If This Be Treason

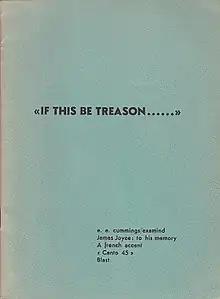
Original booklet

If This Be Treason ... is a 33-page booklet published privately in Italy in early 1948 by Olga Rudge, mistress of the American poet Ezra Pound. Pound, who lived in Italy with his wife from 1924 to 1945, was indicted "in absentia" for treason in 1943 by the United States District Court for the District of Columbia after he made hundreds of radio broadcasts, pro-Axis and deeply antisemitic, on behalf of Fascist Italy during World War II and the Holocaust in Italy. The title phrase had previously been used in a speech by Patrick Henry in 1765.